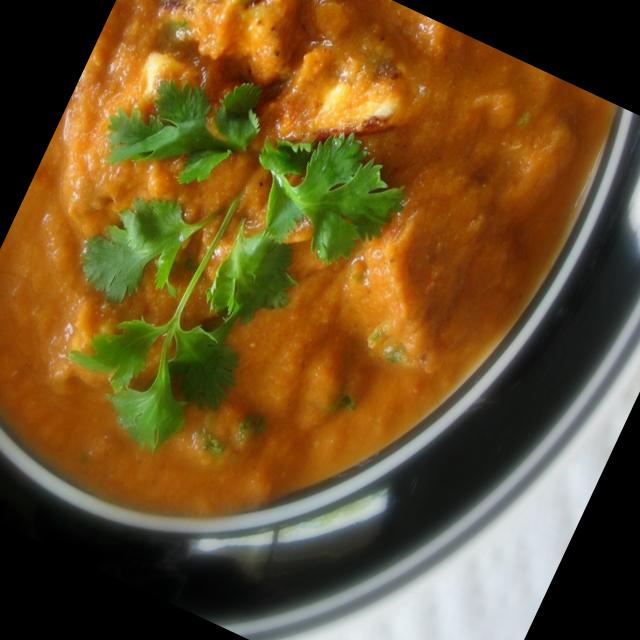
Dish: shahi_paneer